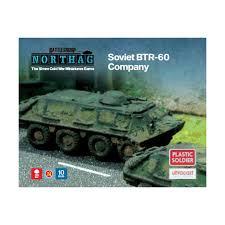
Label: BTR-60